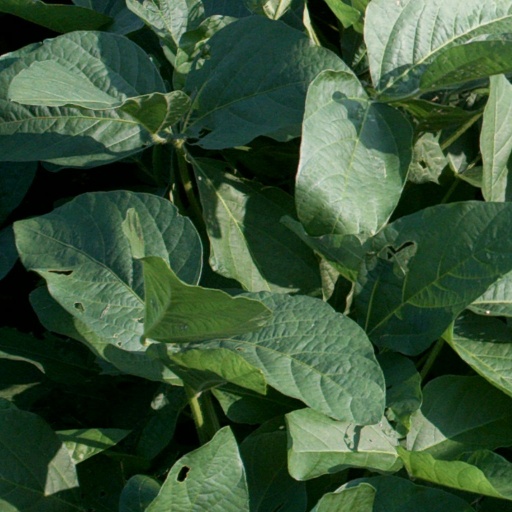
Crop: soybean